Wolfgang Langhoff

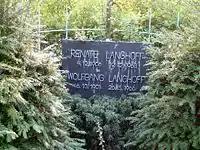
Grave of Renate and Wolfgang Langhoff in the cemetery of the congregations of Dorotheenstadt und Friedrichswerder in Berlin

From 1923 Langhoff worked at the Thalia Theater in Hamburg, and in Wiesbaden. In 1926 he married the actress Renata Edwina Malacrida, who bore him two children, Thomas (1938–2012) and Matthias (1942). From 1928 to 1932 he played at the Schauspielhaus in Düsseldorf and then from 1932 to 1933 at the Grand Theatre in Düsseldorf. Langhoff was involved at this time with the German Communist Party and was the artistic director of the agitprop troupe "ran northwest," founded in 1930, which performed at union events. The dancer Hilarius Gilges was one its members.